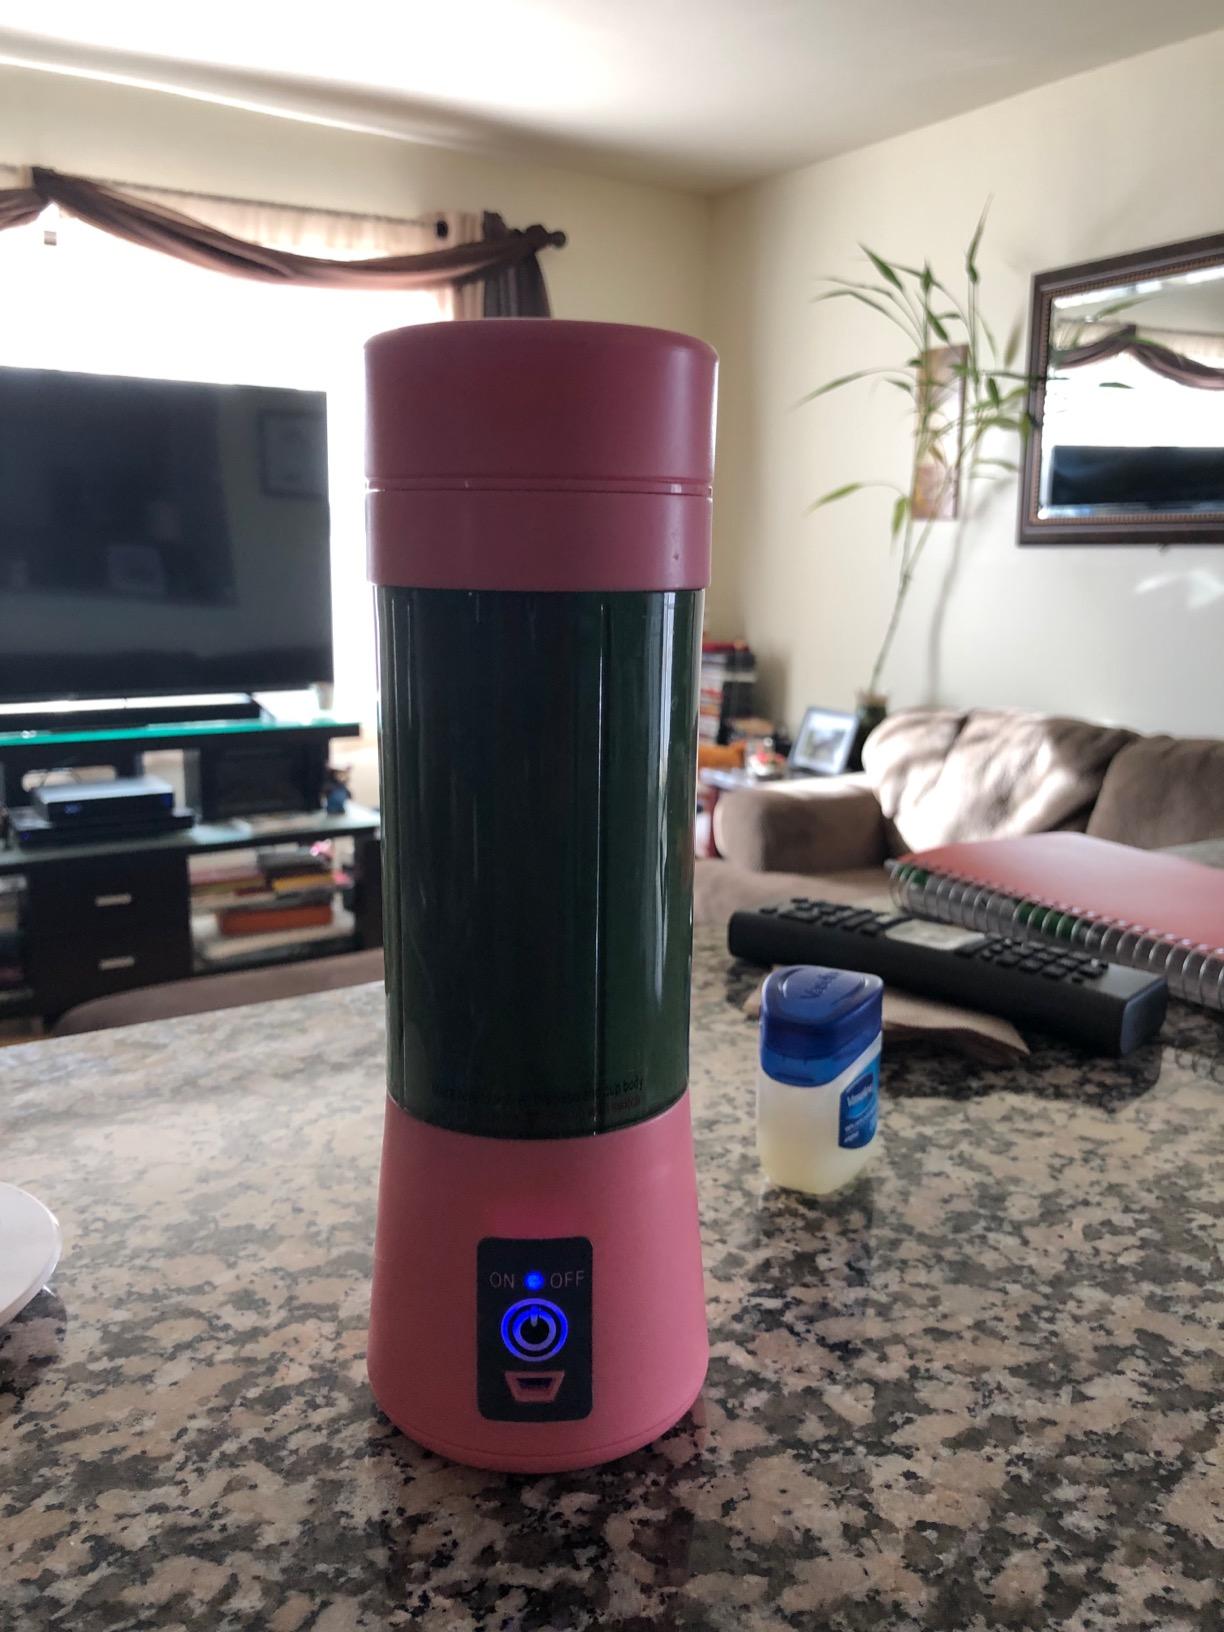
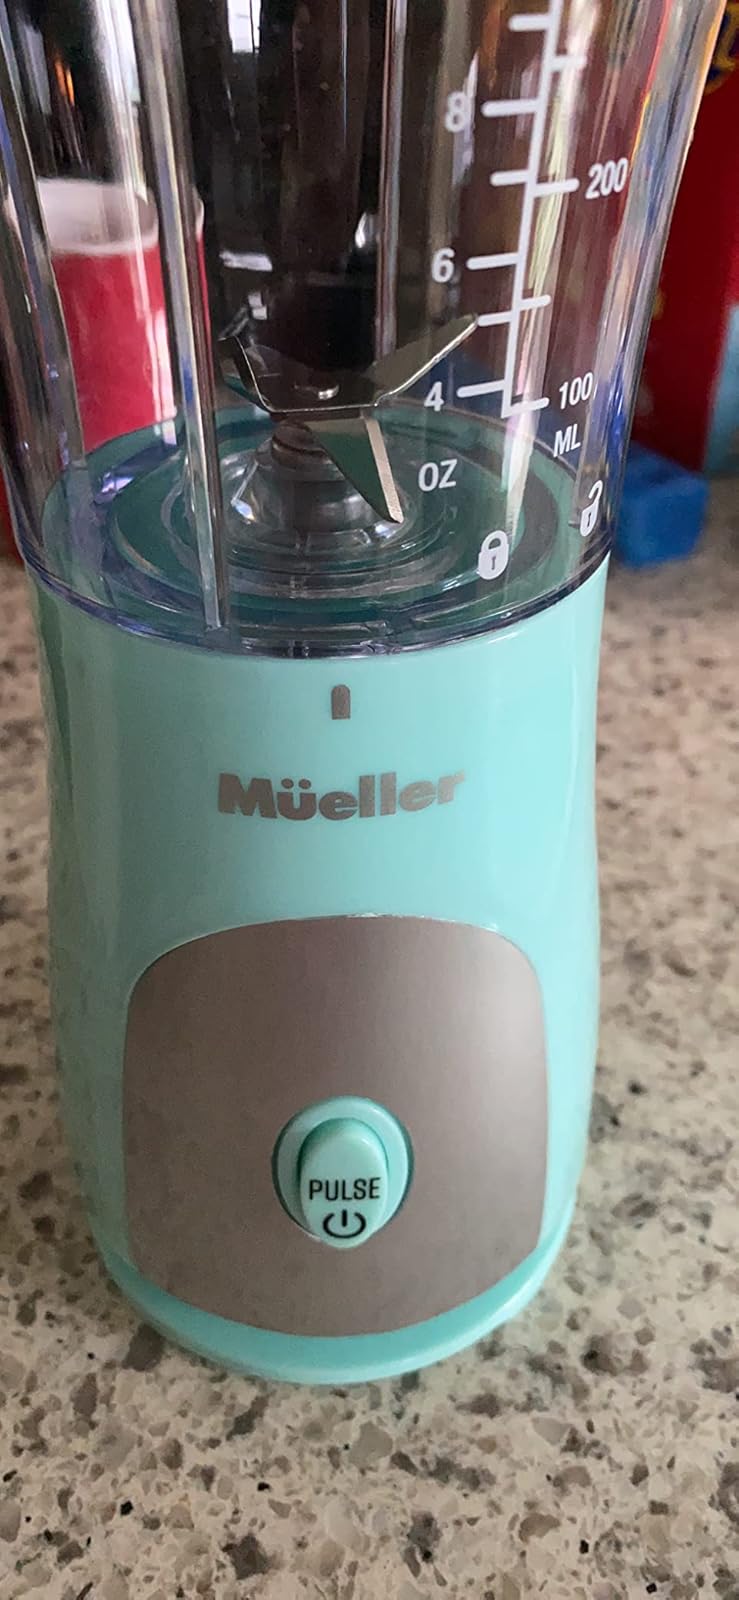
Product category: items_blender
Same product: no